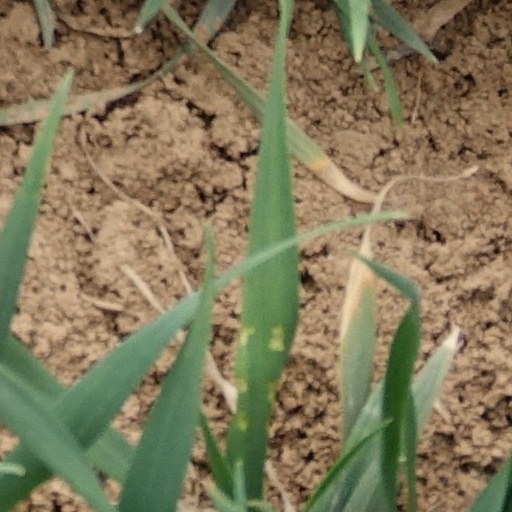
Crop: wheat